Negligence

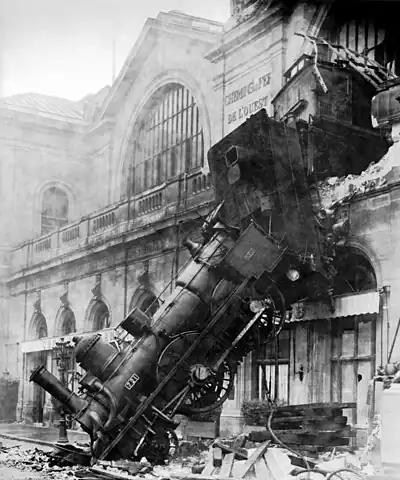
Negligence can lead to collisions like the Montparnasse derailment at Gare Montparnasse in 1895.

Sometimes factual causation is distinguished from "legal causation" to avert the danger of defendants being exposed to, in the words of Cardozo, J., "liability in an indeterminate amount for an indeterminate time to an indeterminate class". It is said a new question arises of how remote a consequence a person's harm is from another's negligence. We say that one's negligence is "too remote" (in England) or not a "proximate cause" (in the US) of another's harm if one would "never reasonably foresee it happening". A "proximate cause" in US terminology (to do with the chain of events between the action and the injury) should not be confused with the "proximity test" under the English duty of care (to do with closeness of relationship). The idea of legal causation is that if no one can foresee an incident, and therefore can not take care to avoid it, nobody could be responsible. For instance, in "Palsgraf v. Long Island Rail Road Co.," the judge decided that the defendant, a railway, was not liable for an injury suffered by a distant bystander. The plaintiff, Palsgraf, was hit by coin-operated scale which toppled because of fireworks explosion that fell on her as she waited on a train platform. The scales fell because of a far-away commotion (a train conductor had pushed a passenger holding a box containing an explosive) but it was not clear that what type of commotion caused the scale to fall, either it was the explosion's effect or the confused movement of the terrified people. A train conductor had run to help a man into a departing train. The man was carrying a package as he jogged to jump in the train door. The package had fireworks in it. The conductor mishandled the passenger, or his package, causing it to fall. The fireworks slipped and exploded on the ground causing shockwaves to travel through the platform, which became the cause of commotion on the platform, and as a consequence, the scales fell. Because Palsgraf was hurt by the falling scales, she sued the train company who employed the conductor for negligence.